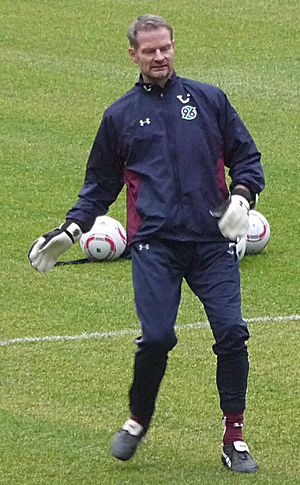
Jörg Sievers
Jörg Sievers er en tysk tidligere fodboldspiller.